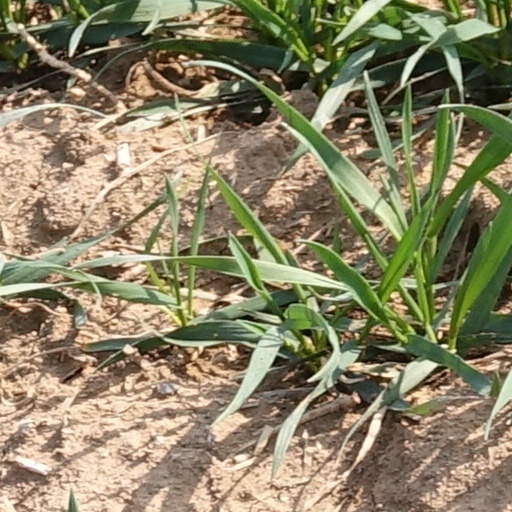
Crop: wheat